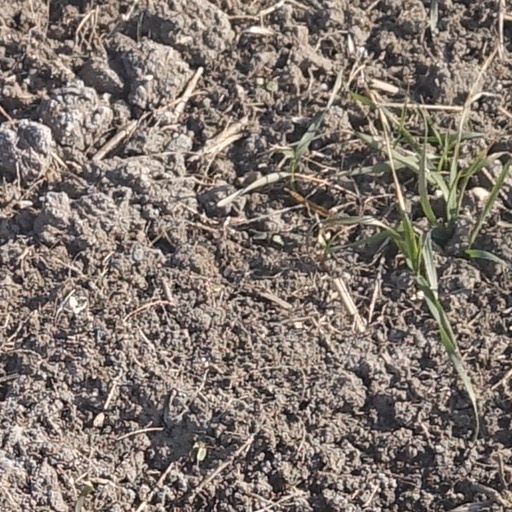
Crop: wheat